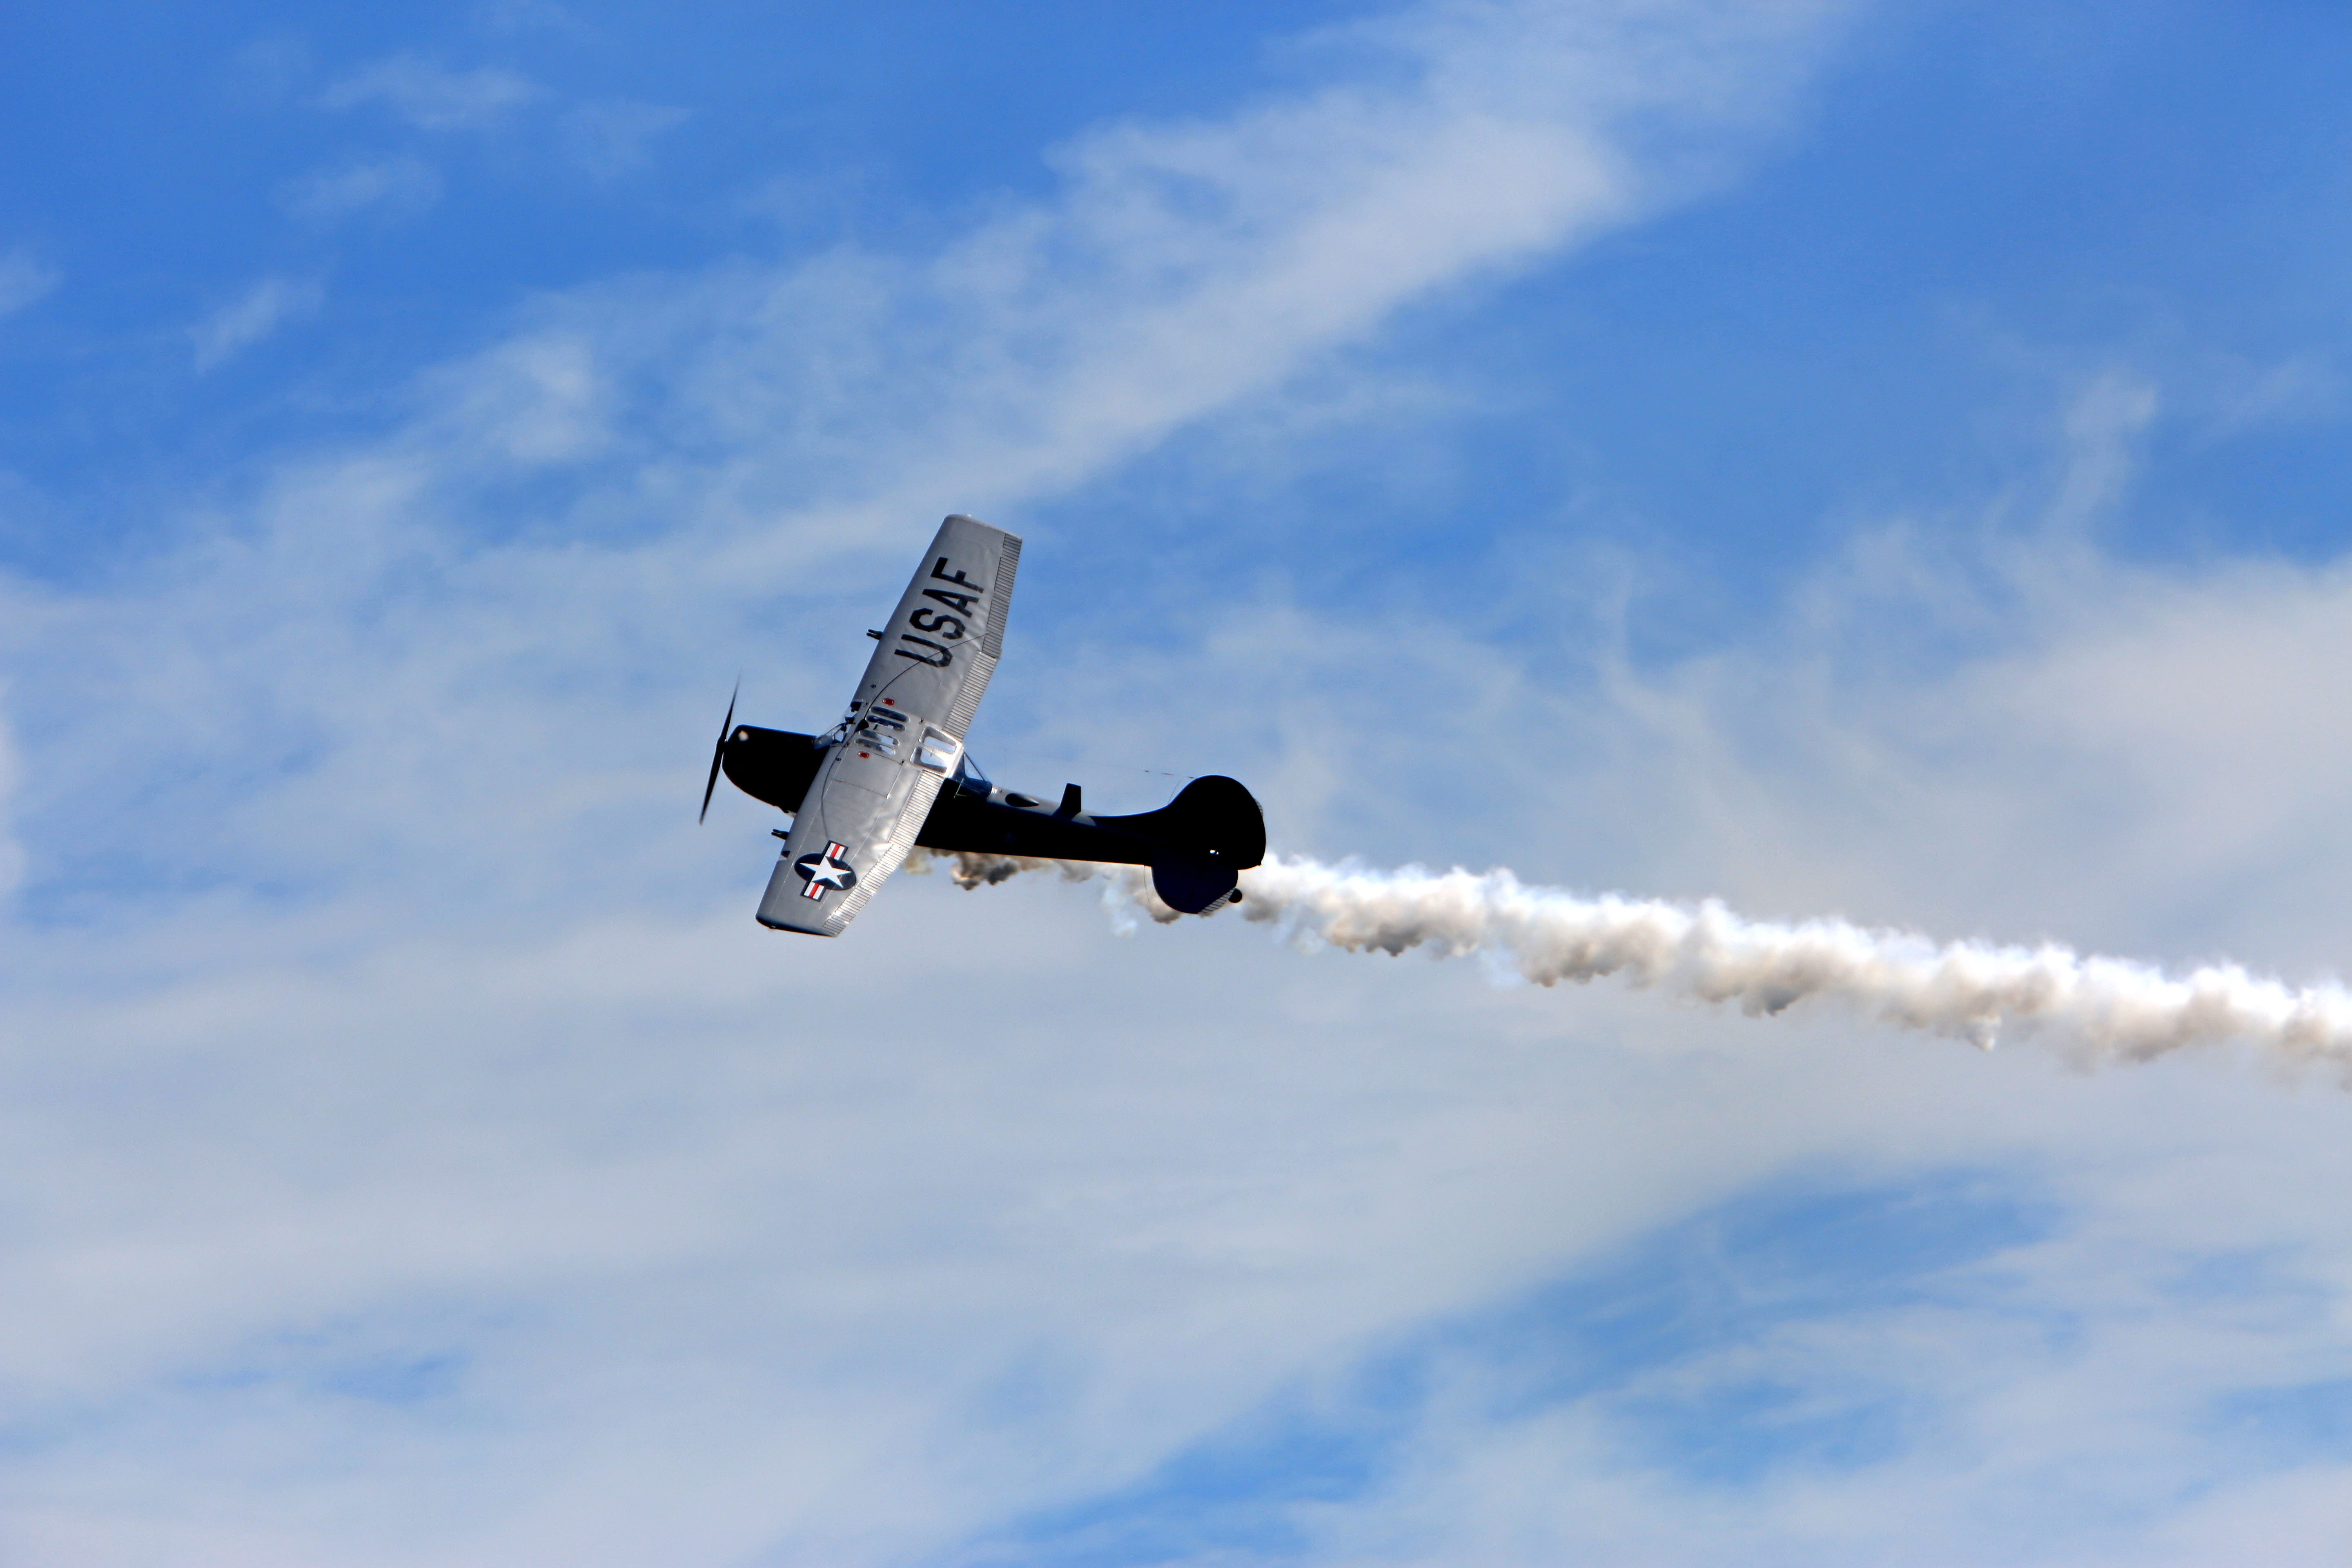
wing, sky, fly, airplane, plane, aircraft, vehicle, aviation, flight, blue, pilot, clouds, air show, air force, aerobatics, small plane, atmosphere of earth